Mariana Atencio

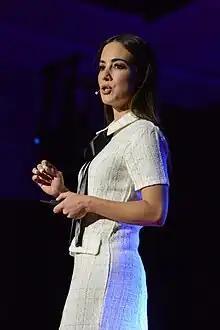
Atencio in 2018

Mariana Atencio (born April 2, 1984) is an American journalist, television host, author and speaker who was formerly a correspondent for NBC News. Atencio is a native of Venezuela and holds a master's degree from the Columbia University Graduate School of Journalism. In 2020, Atencio cofounded GoLike, a multimedia production company.